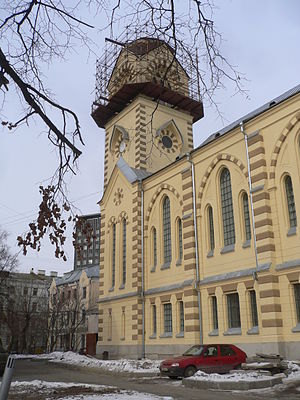
Protestantisme i Rusland
Lutheransk kirke i Moskva
Protestanter i Rusland udgør mellem 0,5 og 1,5 % af befolkningen. I 2004 var der 4.435 registerede protestantiske samfund, hvilket var 21 % af alle registrede religiøse organisationer, kun overgået af den ortodokse kirke. Dette er en stigning i forhold til 1992, hvor der var 510 protestantiske samfund.